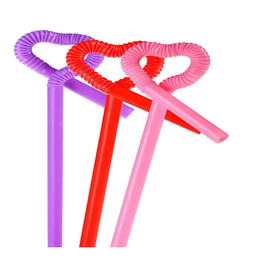
Label: plastic